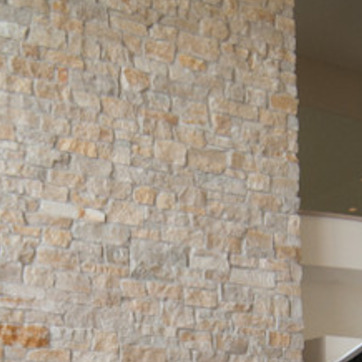
Material: stone